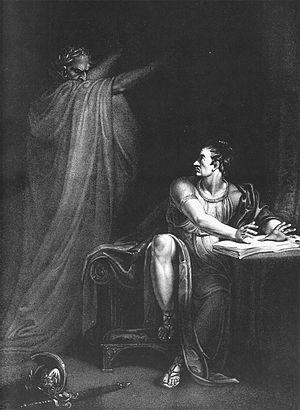
La Boydell Shakespeare Gallery est une entreprise éditoriale et une galerie d'art fondée en novembre 1786 par le graveur et marchand d'estampes John Boydell qui souhaitait développer une école anglaise de peinture d'histoire. Boydell avait entrepris de produire une édition illustrée des œuvres complètes de William Shakespeare, mais la galerie d’exposition londonienne qui exposait les projets originaux s’avéra le volet le plus populaire de toute l’entreprise.